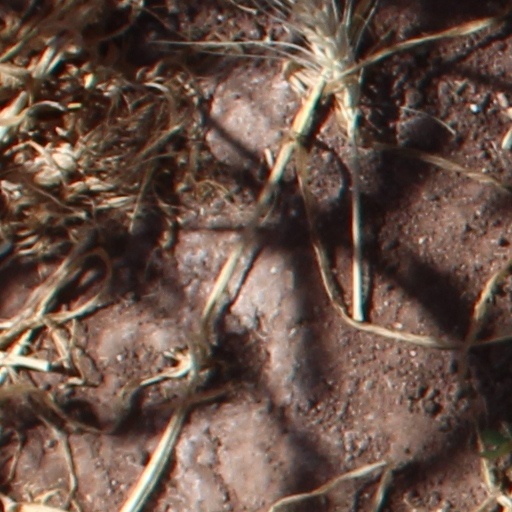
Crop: wheat